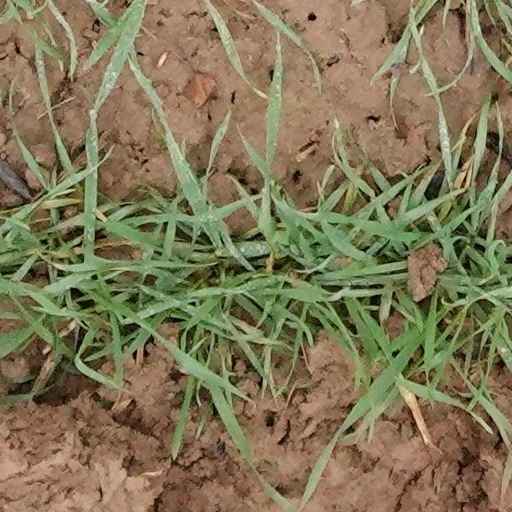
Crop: wheat